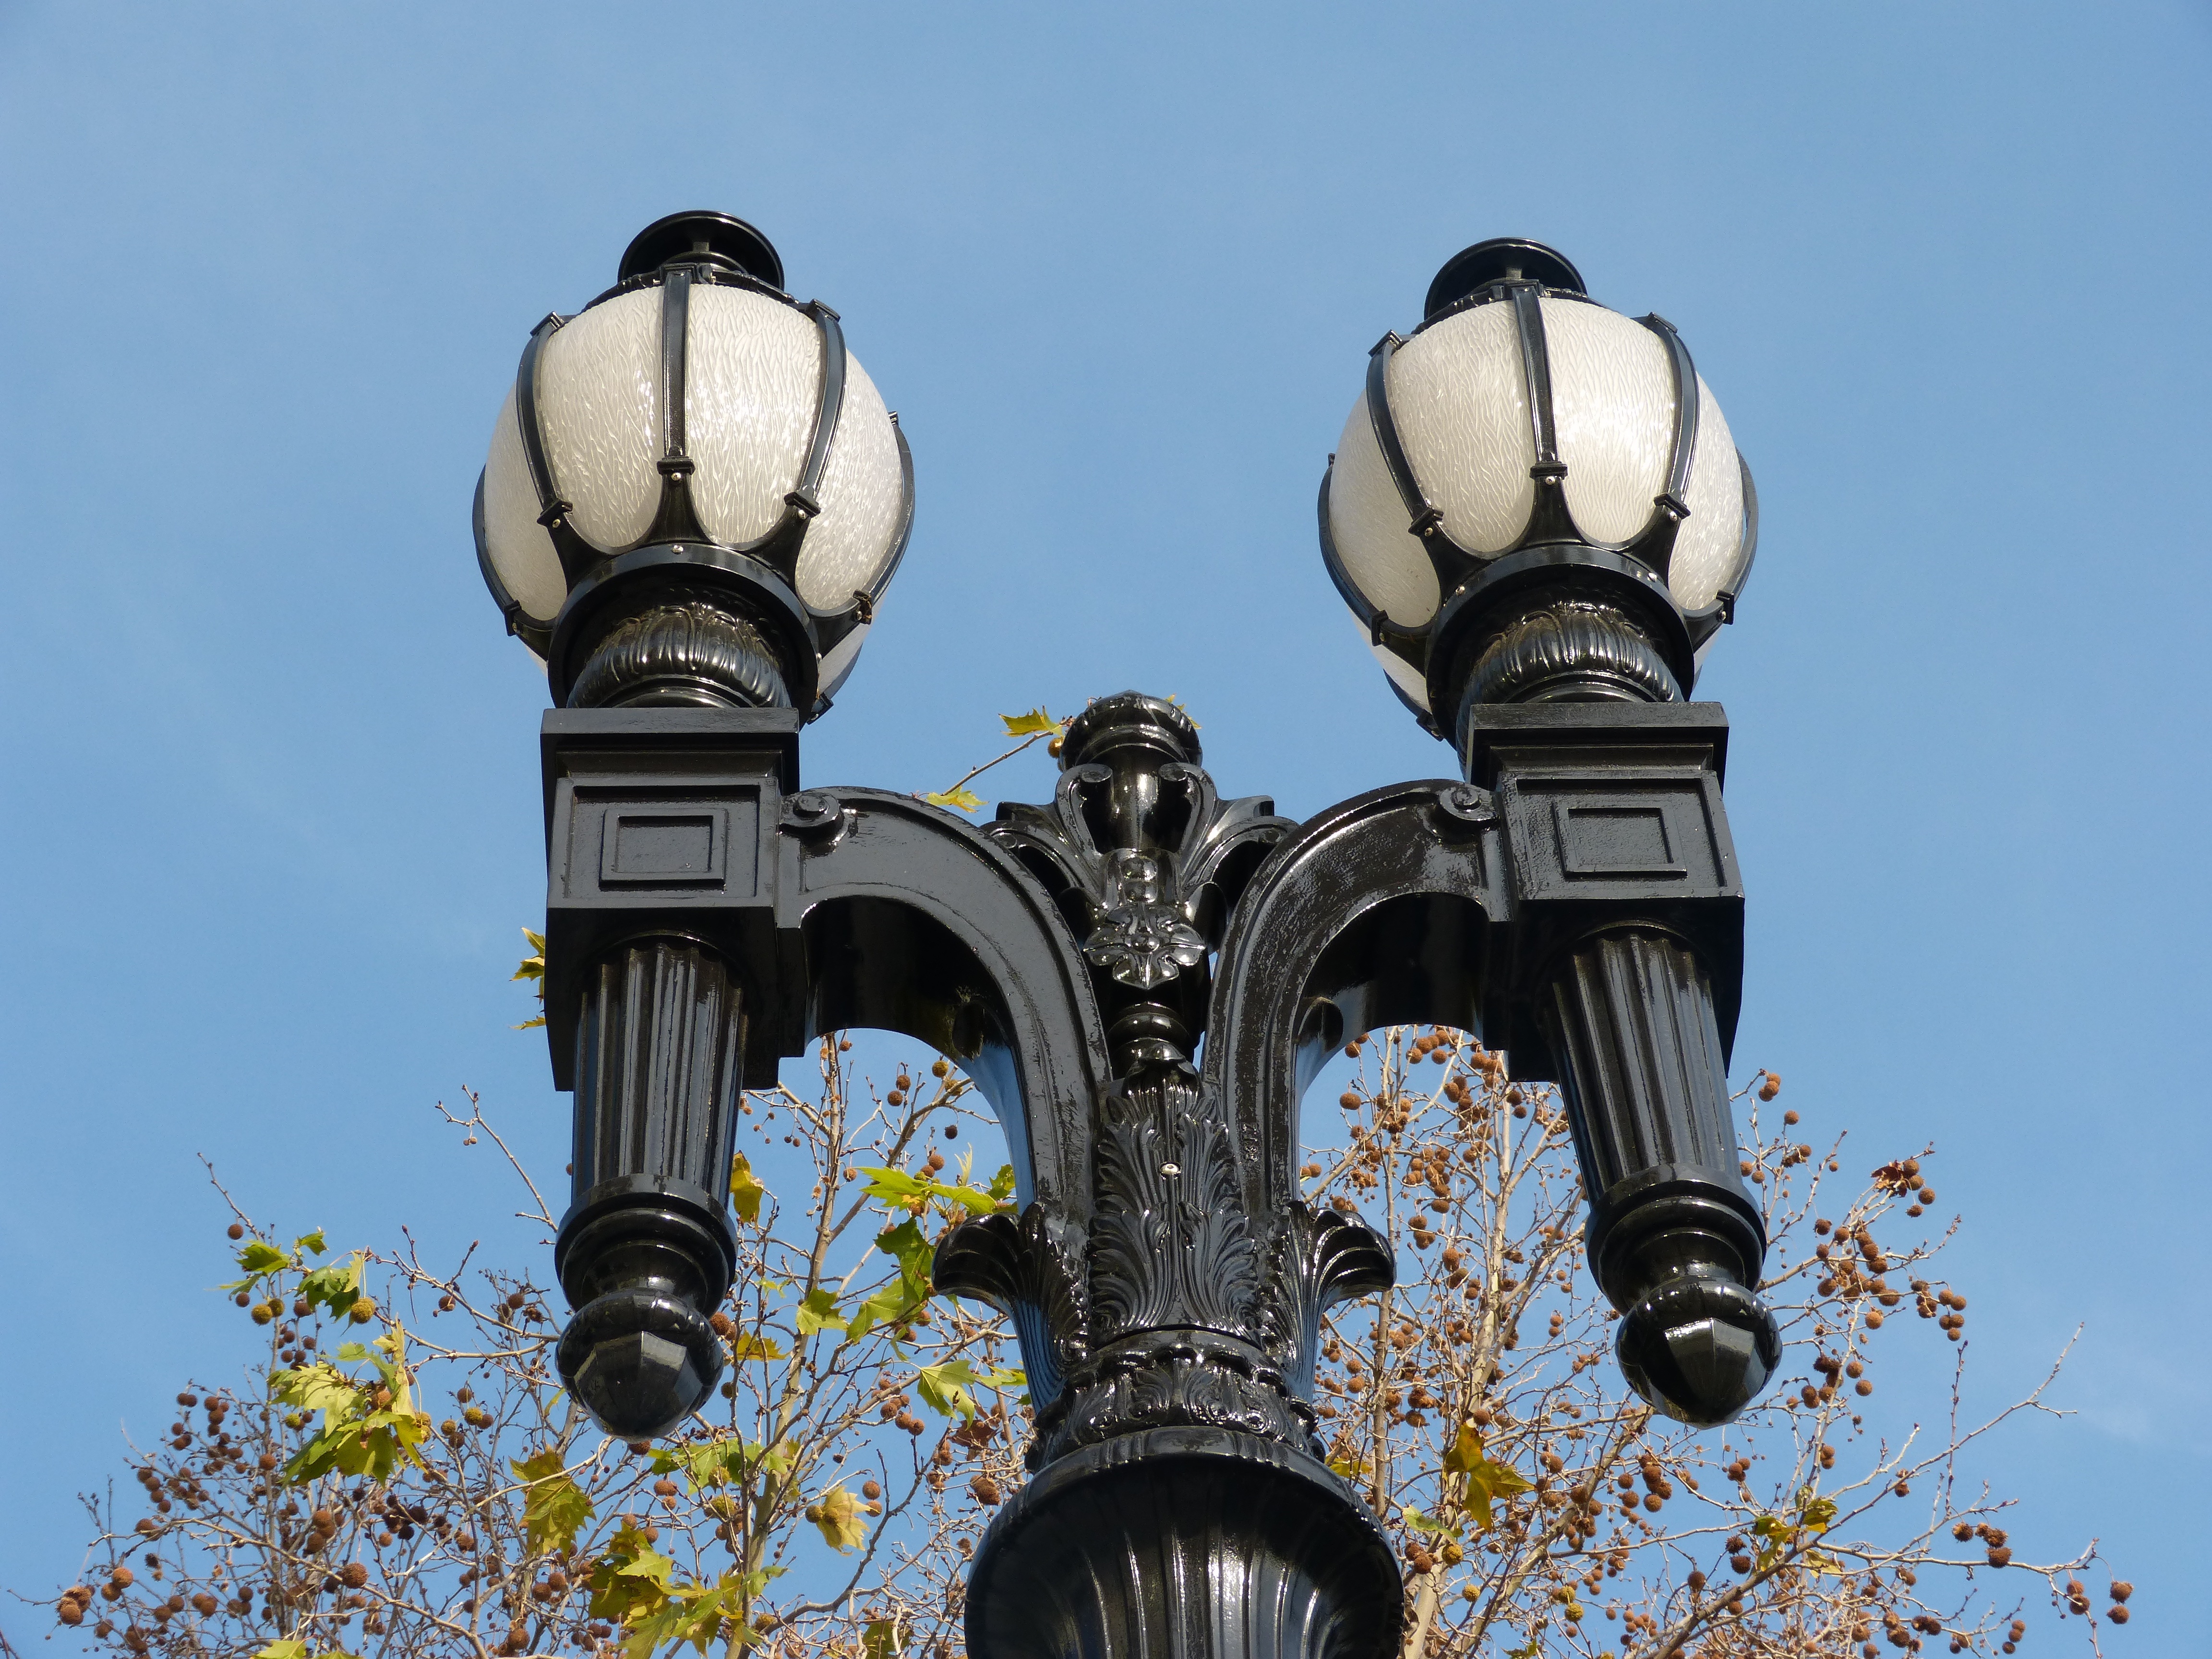
street, statue, street light, lighting, streetlight, sculpture, streetlamp, light fixture, lampposts, city lights, illumination, lamp posts